Negotiations leading to the Joint Comprehensive Plan of Action

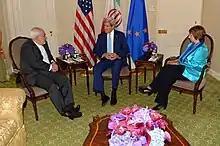
Mohammad Javad Zarif, John Kerry and Catherine Ashton at a trilateral meeting in New York, 26 September 2014

Two rounds of bilateral negotiations between Foreign Minister Mohammad Zarif and Secretary of State John Kerry occurred on 6 and 8 February 2015 on the sidelines of the Munich Security Conference. During the conference, Mohammad Zarif said in an interview that IAEA inspected Iran for 10 years or more and found no evidence that Iran's program was not peaceful. He also claimed that JPA did not imply step-by-step removal of sanctions and the removal of sanctions has been "a condition for an agreement". Zarif stated: "I don't think if we don't have an agreement, it'll be the end of the world. I mean, we tried, we failed, fine." IAEA Director General Yukiya Amano, who also took part in the conference, pointed out that Iran had to provide urgent clarification on key aspects of its nuclear program. He said: "Clarification of issues with possible military dimension and implementation of the Additional Protocol and beyond is essential."